Kumada coupling

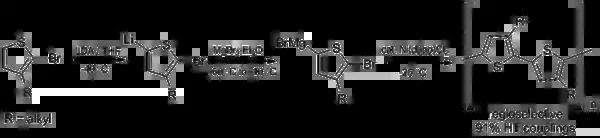
Synthesis of polythiophenes via Kumada coupling

Since this initial preparation, the synthesis has been improved to obtain higher yields and operate at room temperature.